Callum Stone

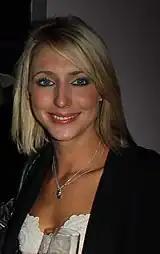
Callum shares various storylines with his police colleague Sally Armstrong, played by Ali Bastian ("pictured").

Writers created stories between Callum and PC Emma Keane (Melanie Gutteridge), with romantic intentions of Callum's behalf. The duo are often portrayed at odds and having confrontations. A writer from "OK!" described Callum and Emma as "chalk-and-cheese coppers" and a "tortured twosome". Callum later responds to Emma by trying to kiss her. Gutteridge revealed that Emma initially views Callum as the "serious sergeant type" but gains more insight into his personality via her friendship with PC Sally Armstrong (Ali Bastian). Gutteridge explained that Emma does flirt with Callum but is not willing to pursue a relationship until "she knows he's a safe bet."